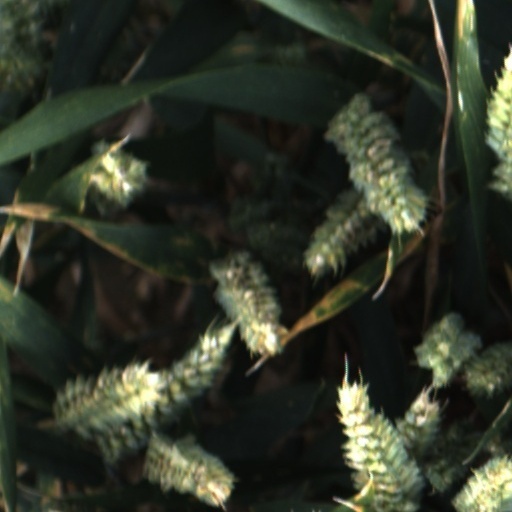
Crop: wheat